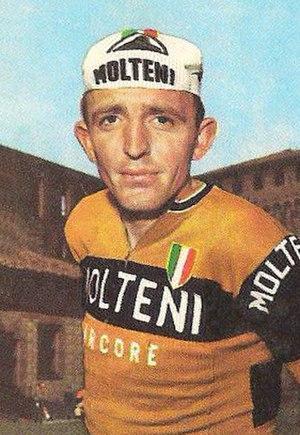
Martin Van Den Bossche est un ancien coureur cycliste professionnel belge. Il fut coéquipier d'Eddy Merckx.